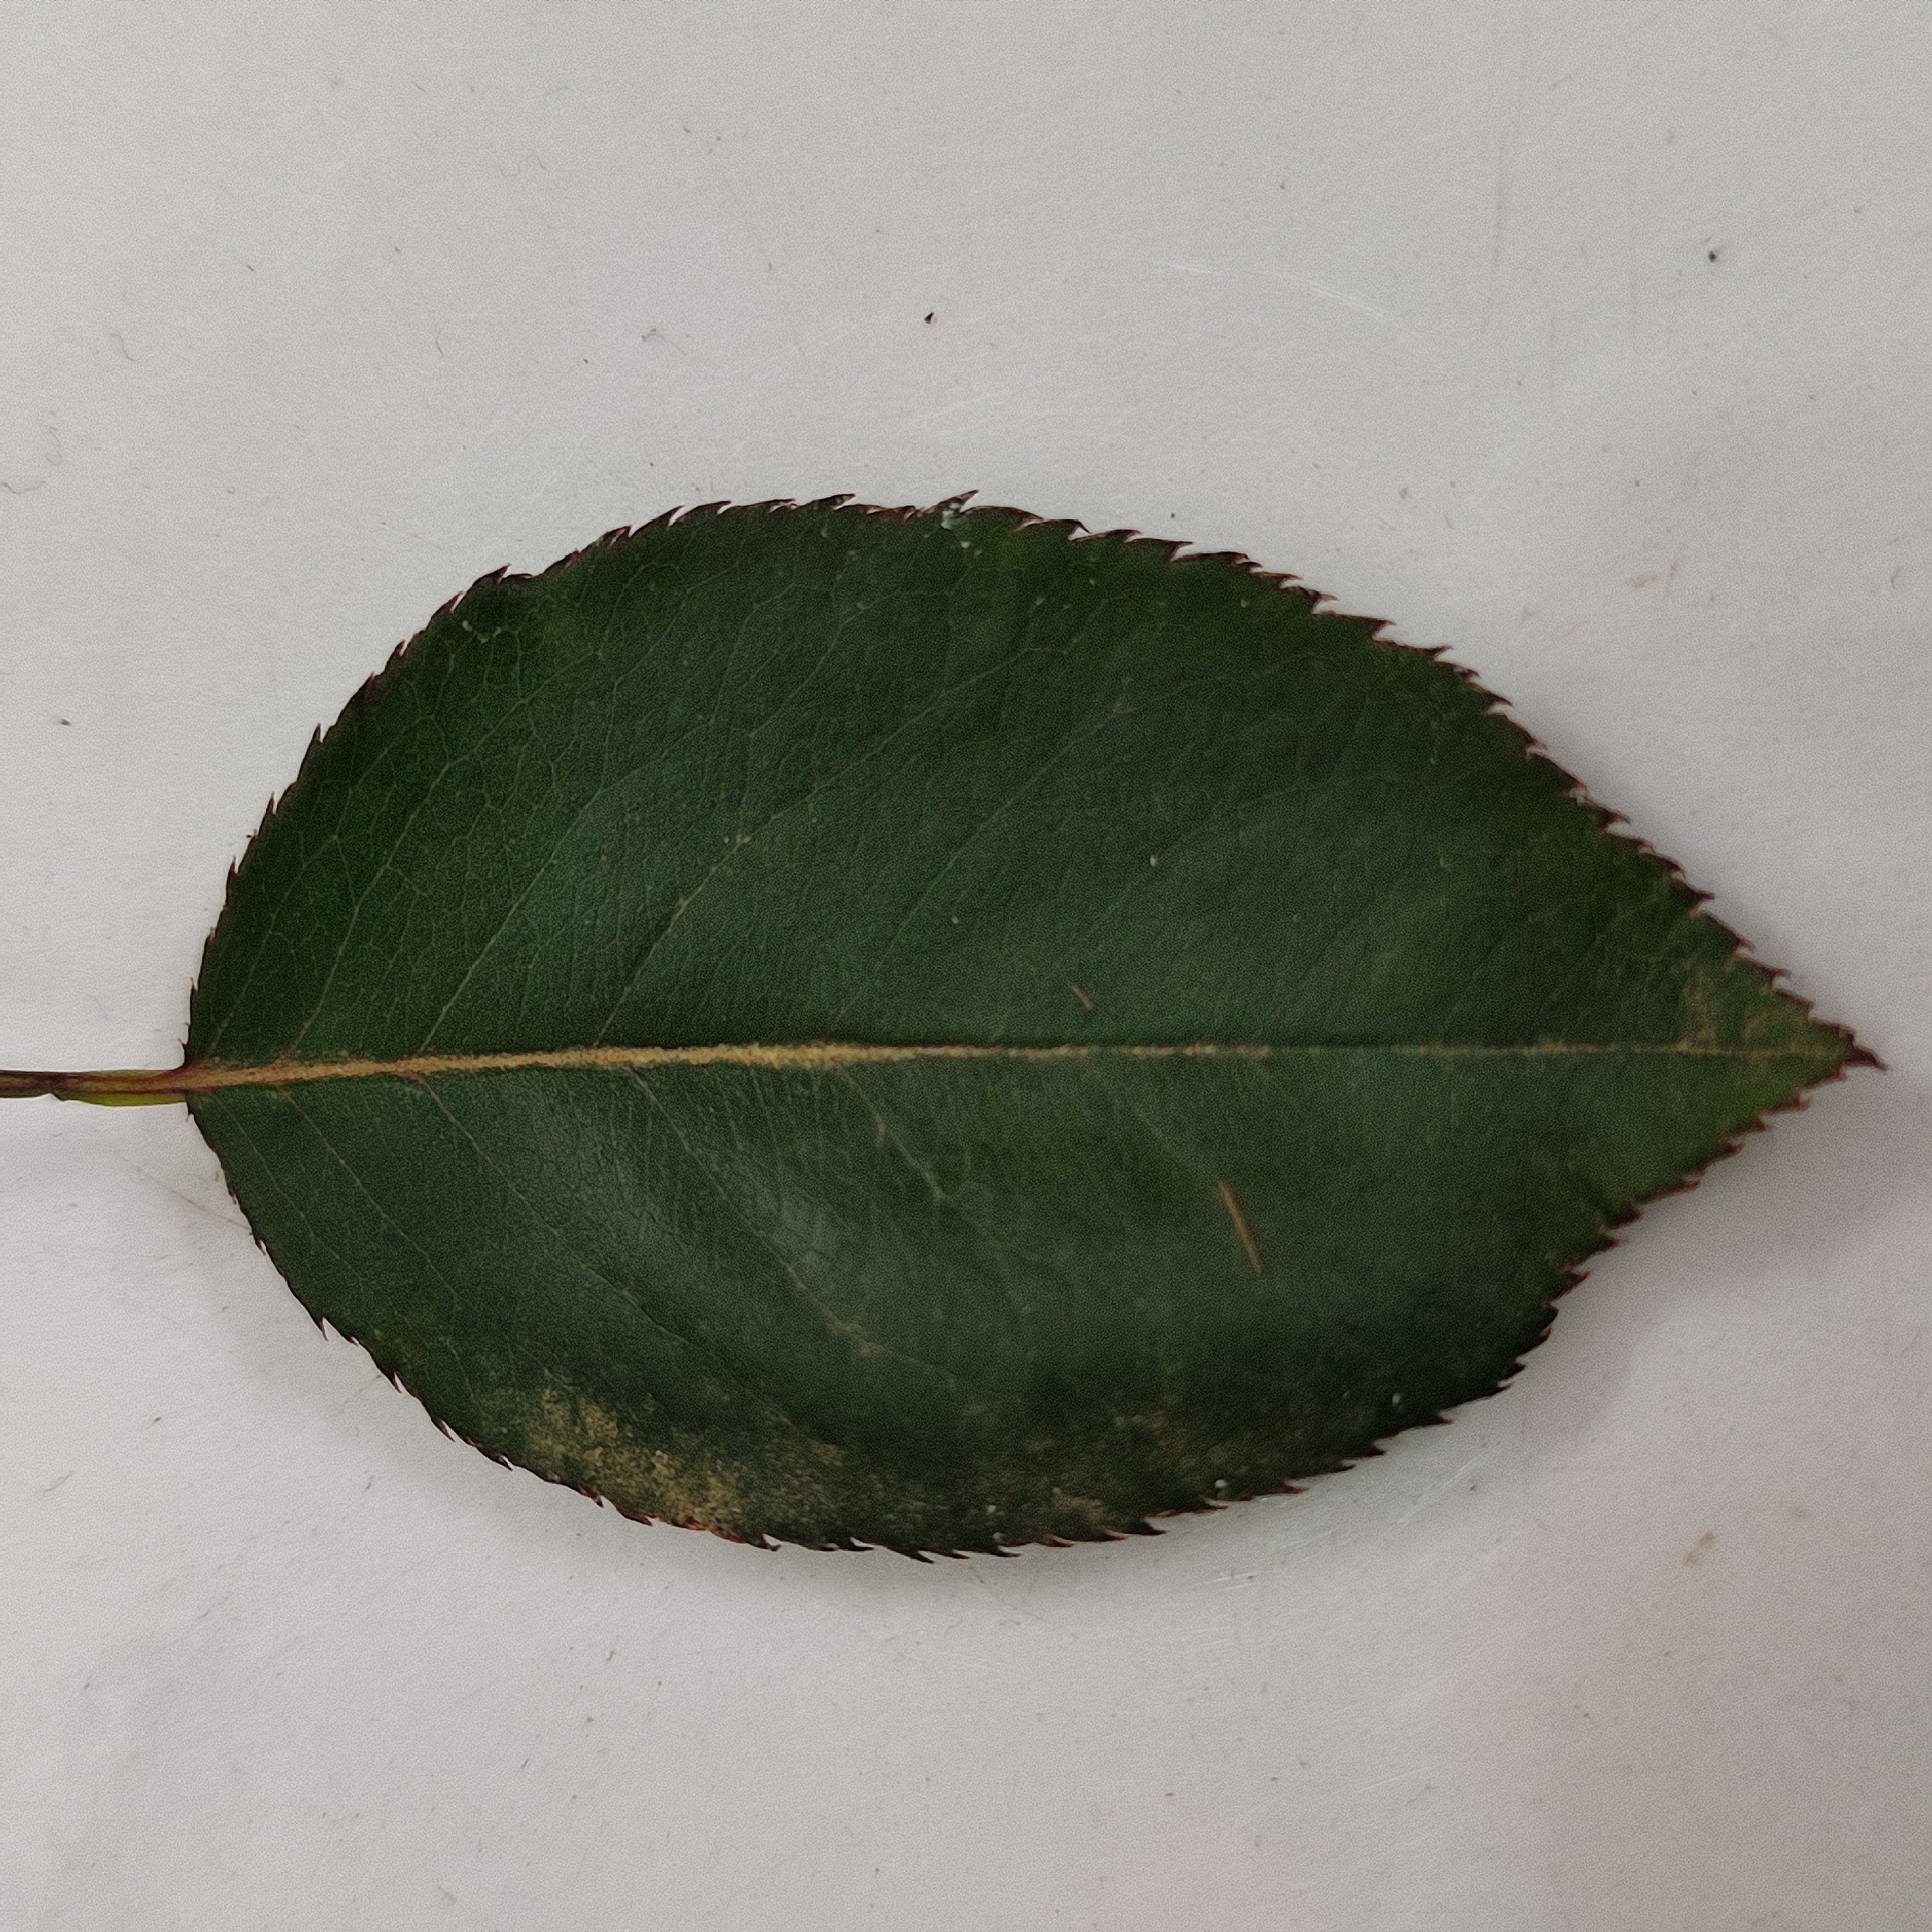
Label: Healthy Leaf